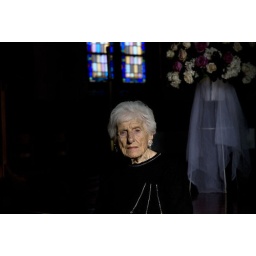
Very old Woman in church with bouquet of flowers